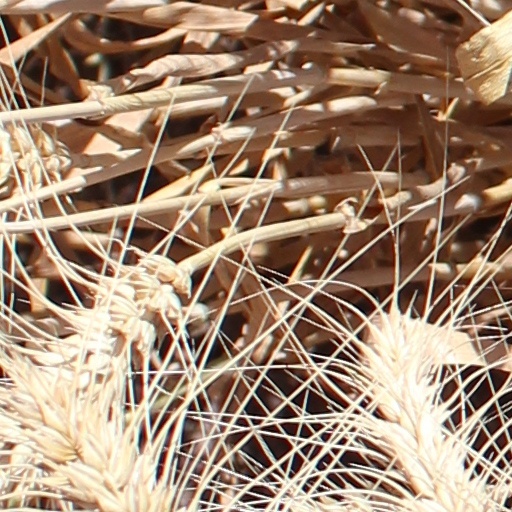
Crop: wheat